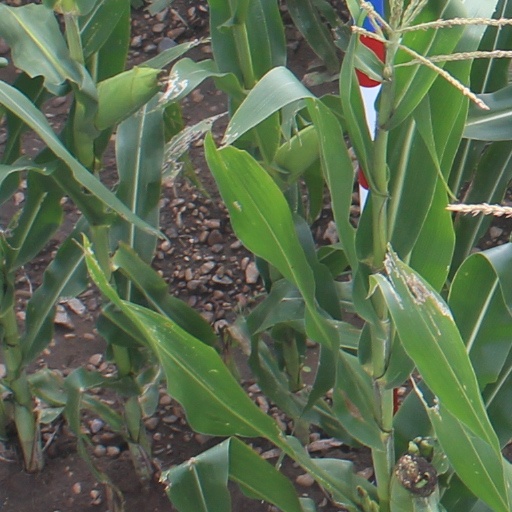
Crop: maize; corn